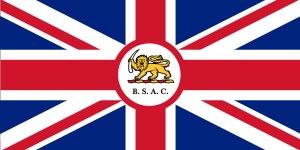
L’histoire de la Rhodésie du Sud correspond à la période durant laquelle le Zimbabwe actuel était une colonie britannique de 1890 jusqu'à l’indépendance du pays en 1980.
La concession Rudd est un traité signé le 30 octobre 1888 par lequel le roi Lobengula du Matabeleland accordait le droit exclusif d'exploiter les ressources minières de son territoire à Charles Rudd, James Rochfort Maguire et Francis Thompson, trois représentants de l'homme d'affaires et homme politique britannique basé en Afrique du Sud, Cecil Rhodes. Malgré les tentatives ultérieures de Lobengula pour désavouer le traité, l'accord servit de base à l'octroi d'une charte royale à la British South Africa Company de Rhodes en octobre 1889 et au début de la colonisation blanche du territoire qui devint la Rhodésie en 1895.
Le Zimbabwe possède un certain nombre de symboles notamment son drapeau et ses armoiries. Son histoire est marquée par l'histoire colonial, où le pays s'appelait Rhodésie entre 1890 et 1980.